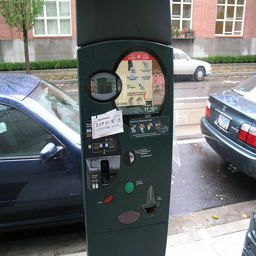
A parking meter, sitting next a street with two cars behind it.
A terminal to pay street parking fees on a city street.
The cars are driving past the automated machine.
An electronic parking meter stands next to a street with parked cars on a wet day.
some kind of money machine by some parked cars